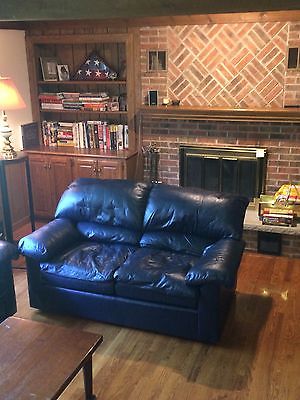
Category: sofa